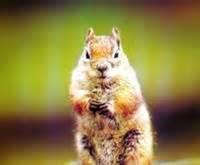
squirrel